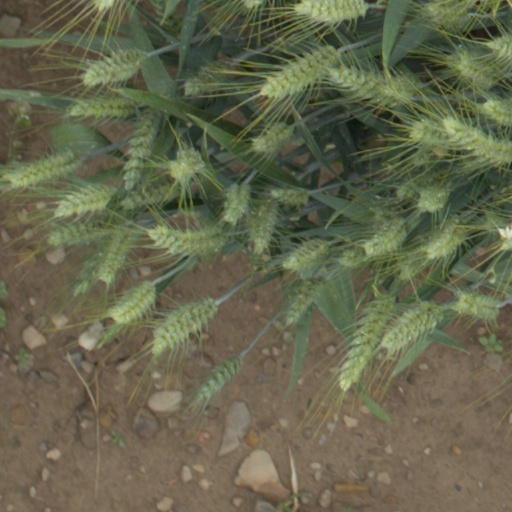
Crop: wheat